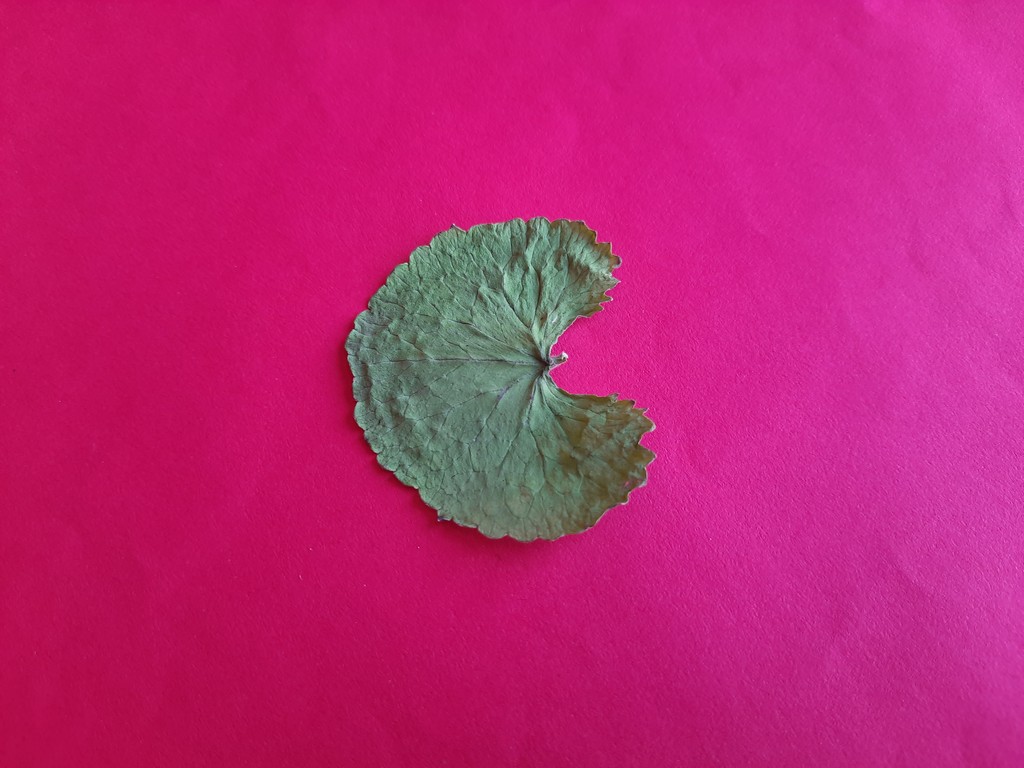
Label: Dried